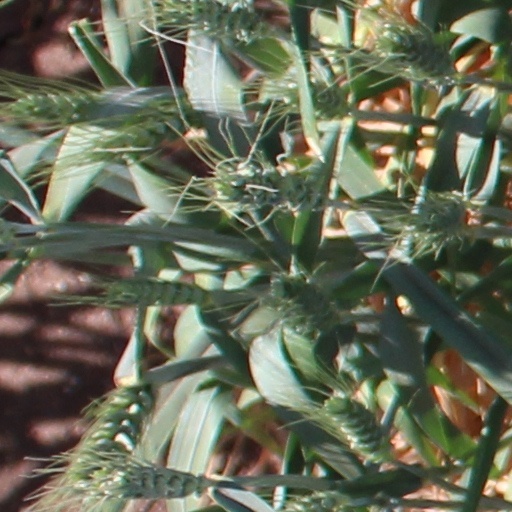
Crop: wheat